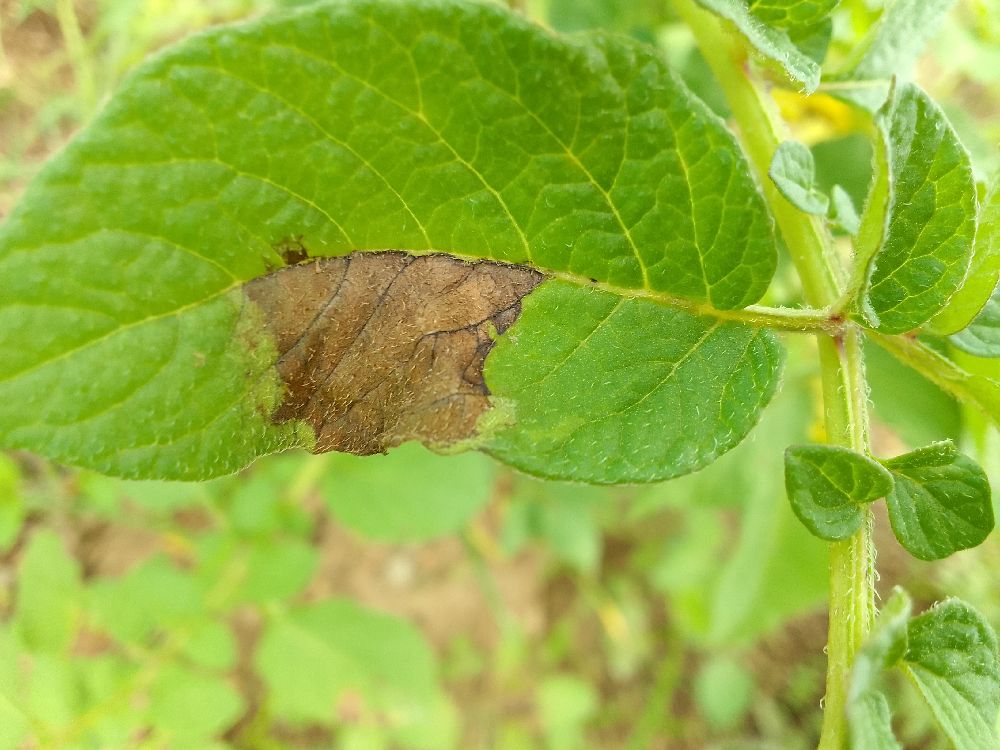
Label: Late blight